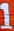
Number: 1